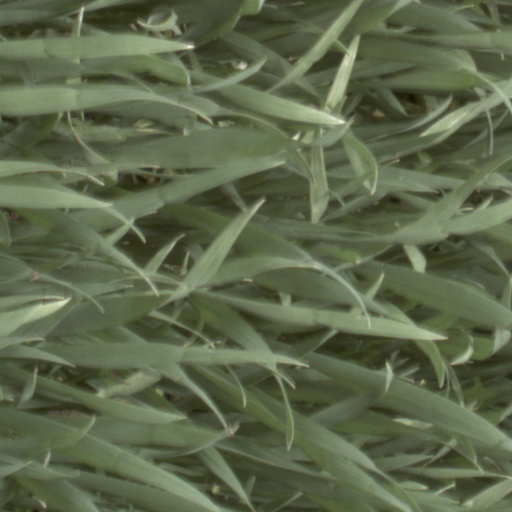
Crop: wheat